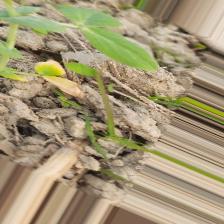
Label: Ascochyta blight